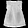
Label: Dress